Heiner Geißler

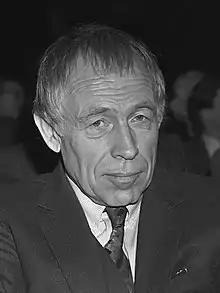

Heiner Geißler (3 March 1930 – 12 September 2017) was a German politician with the Christian Democratic Union (CDU) party and a federal minister from 1982 to 1985.